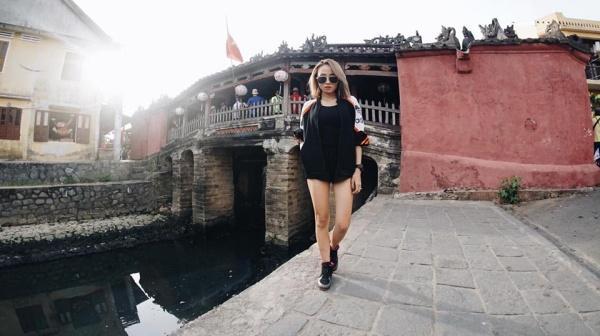
có một cây cầu bắc ngang qua sông xuất hiện ở sau lưng cô gái